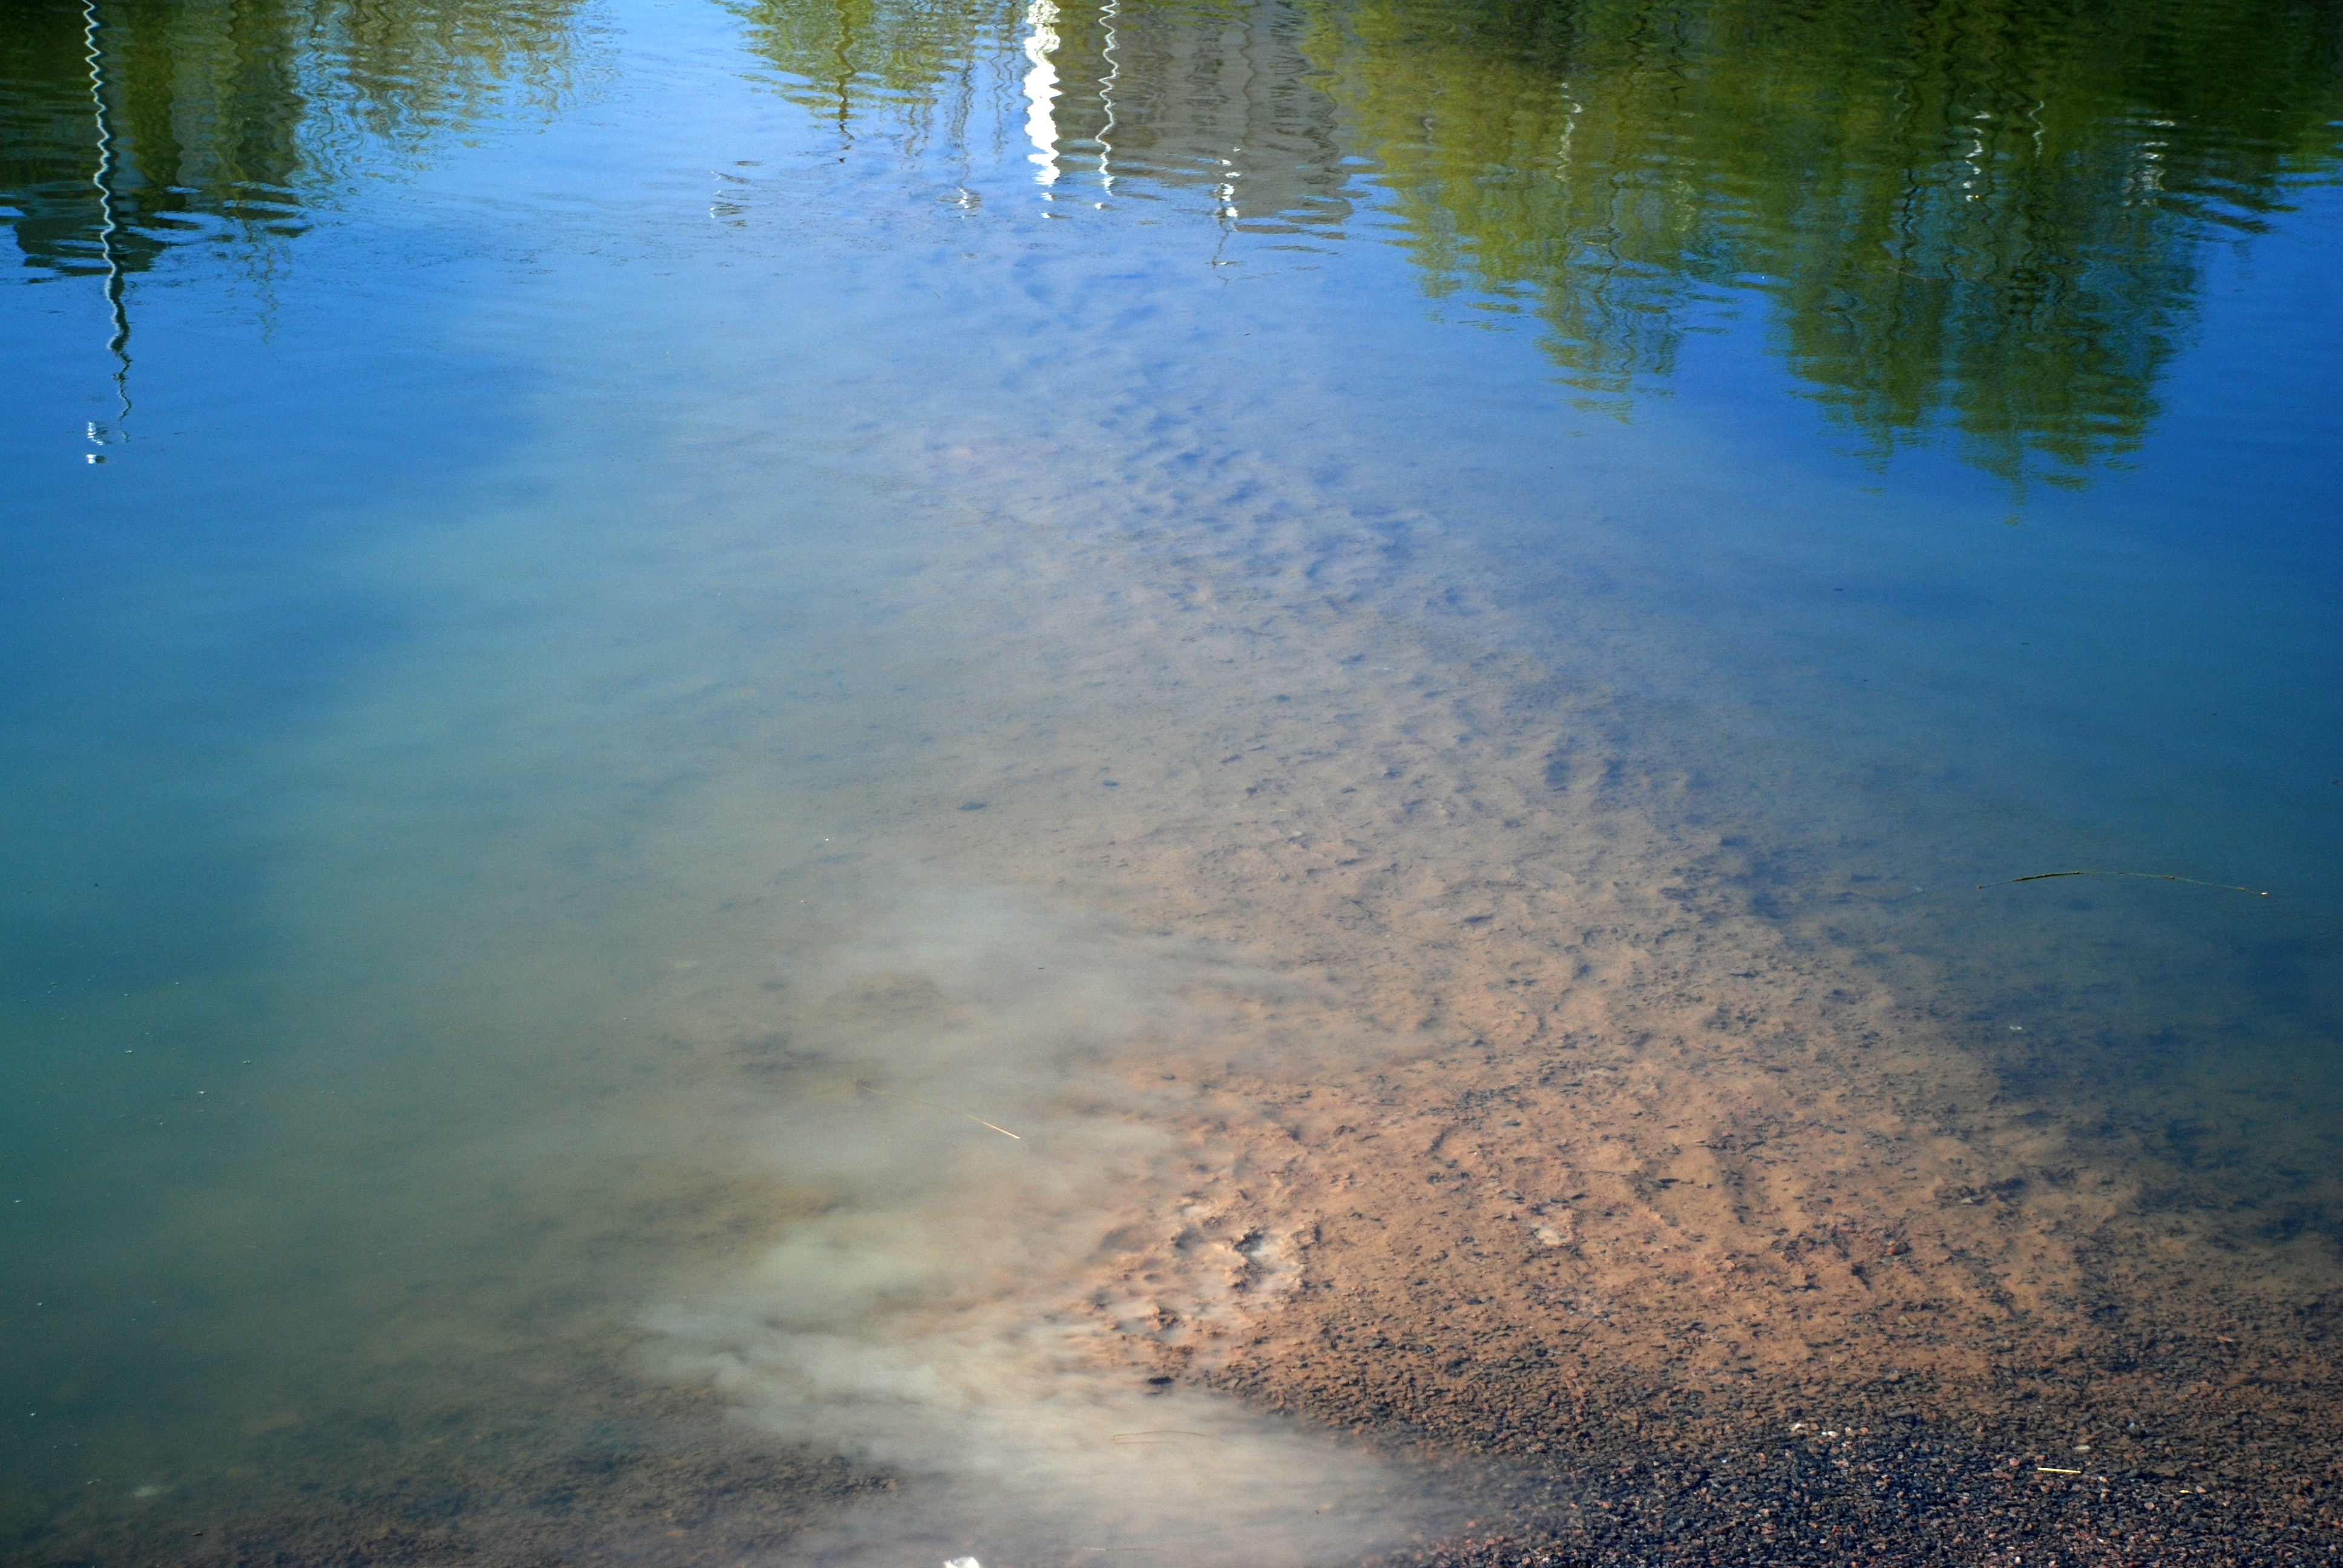
sea, tree, water, nature, sunlight, morning, shore, wave, lake, river, pond, reflection, nikon, body of water, cool image, reflections, moscow, russia, d80, ponds, moskau, nikond80, moscou, solntsevo, moscu, atmospheric phenomenon